Electoral district of North Coolgardie

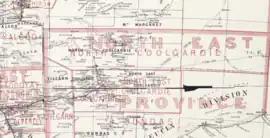
North Coolgardie and surrounds in 1898

North Coolgardie was an electoral district of the Legislative Assembly in the Australian state of Western Australia from 1897 to 1901.